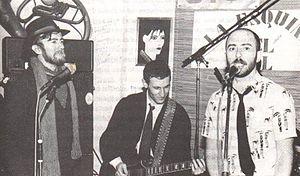
Patricio Rey y sus Redonditos de Ricota, connu également sous le nom de Patricio Rey, Los Redondos et Los Redonditos de Ricota, est un groupe de rock argentin, originaire de La Plata, et dont les musiciens Indio Solari et Skay Beilinson sont les leaders. Le groupe a été largement reconnu pour avoir influencé le rock argentin, avec des solistes comme Pappo, Charly Garcia, et Luis Alberto Spinetta, et est considéré comme l’un des groupes de rock argentins les plus importants.